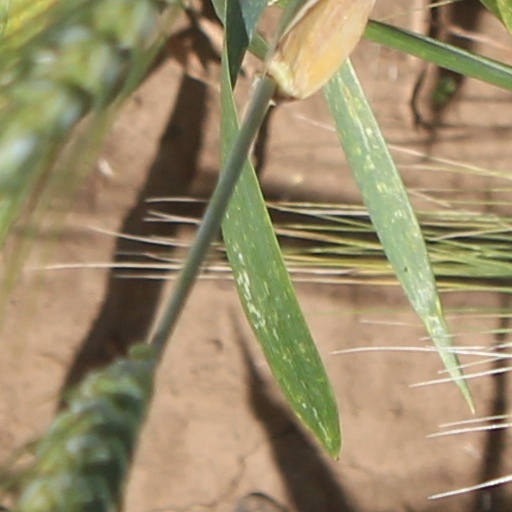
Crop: wheat